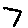
Label: 7